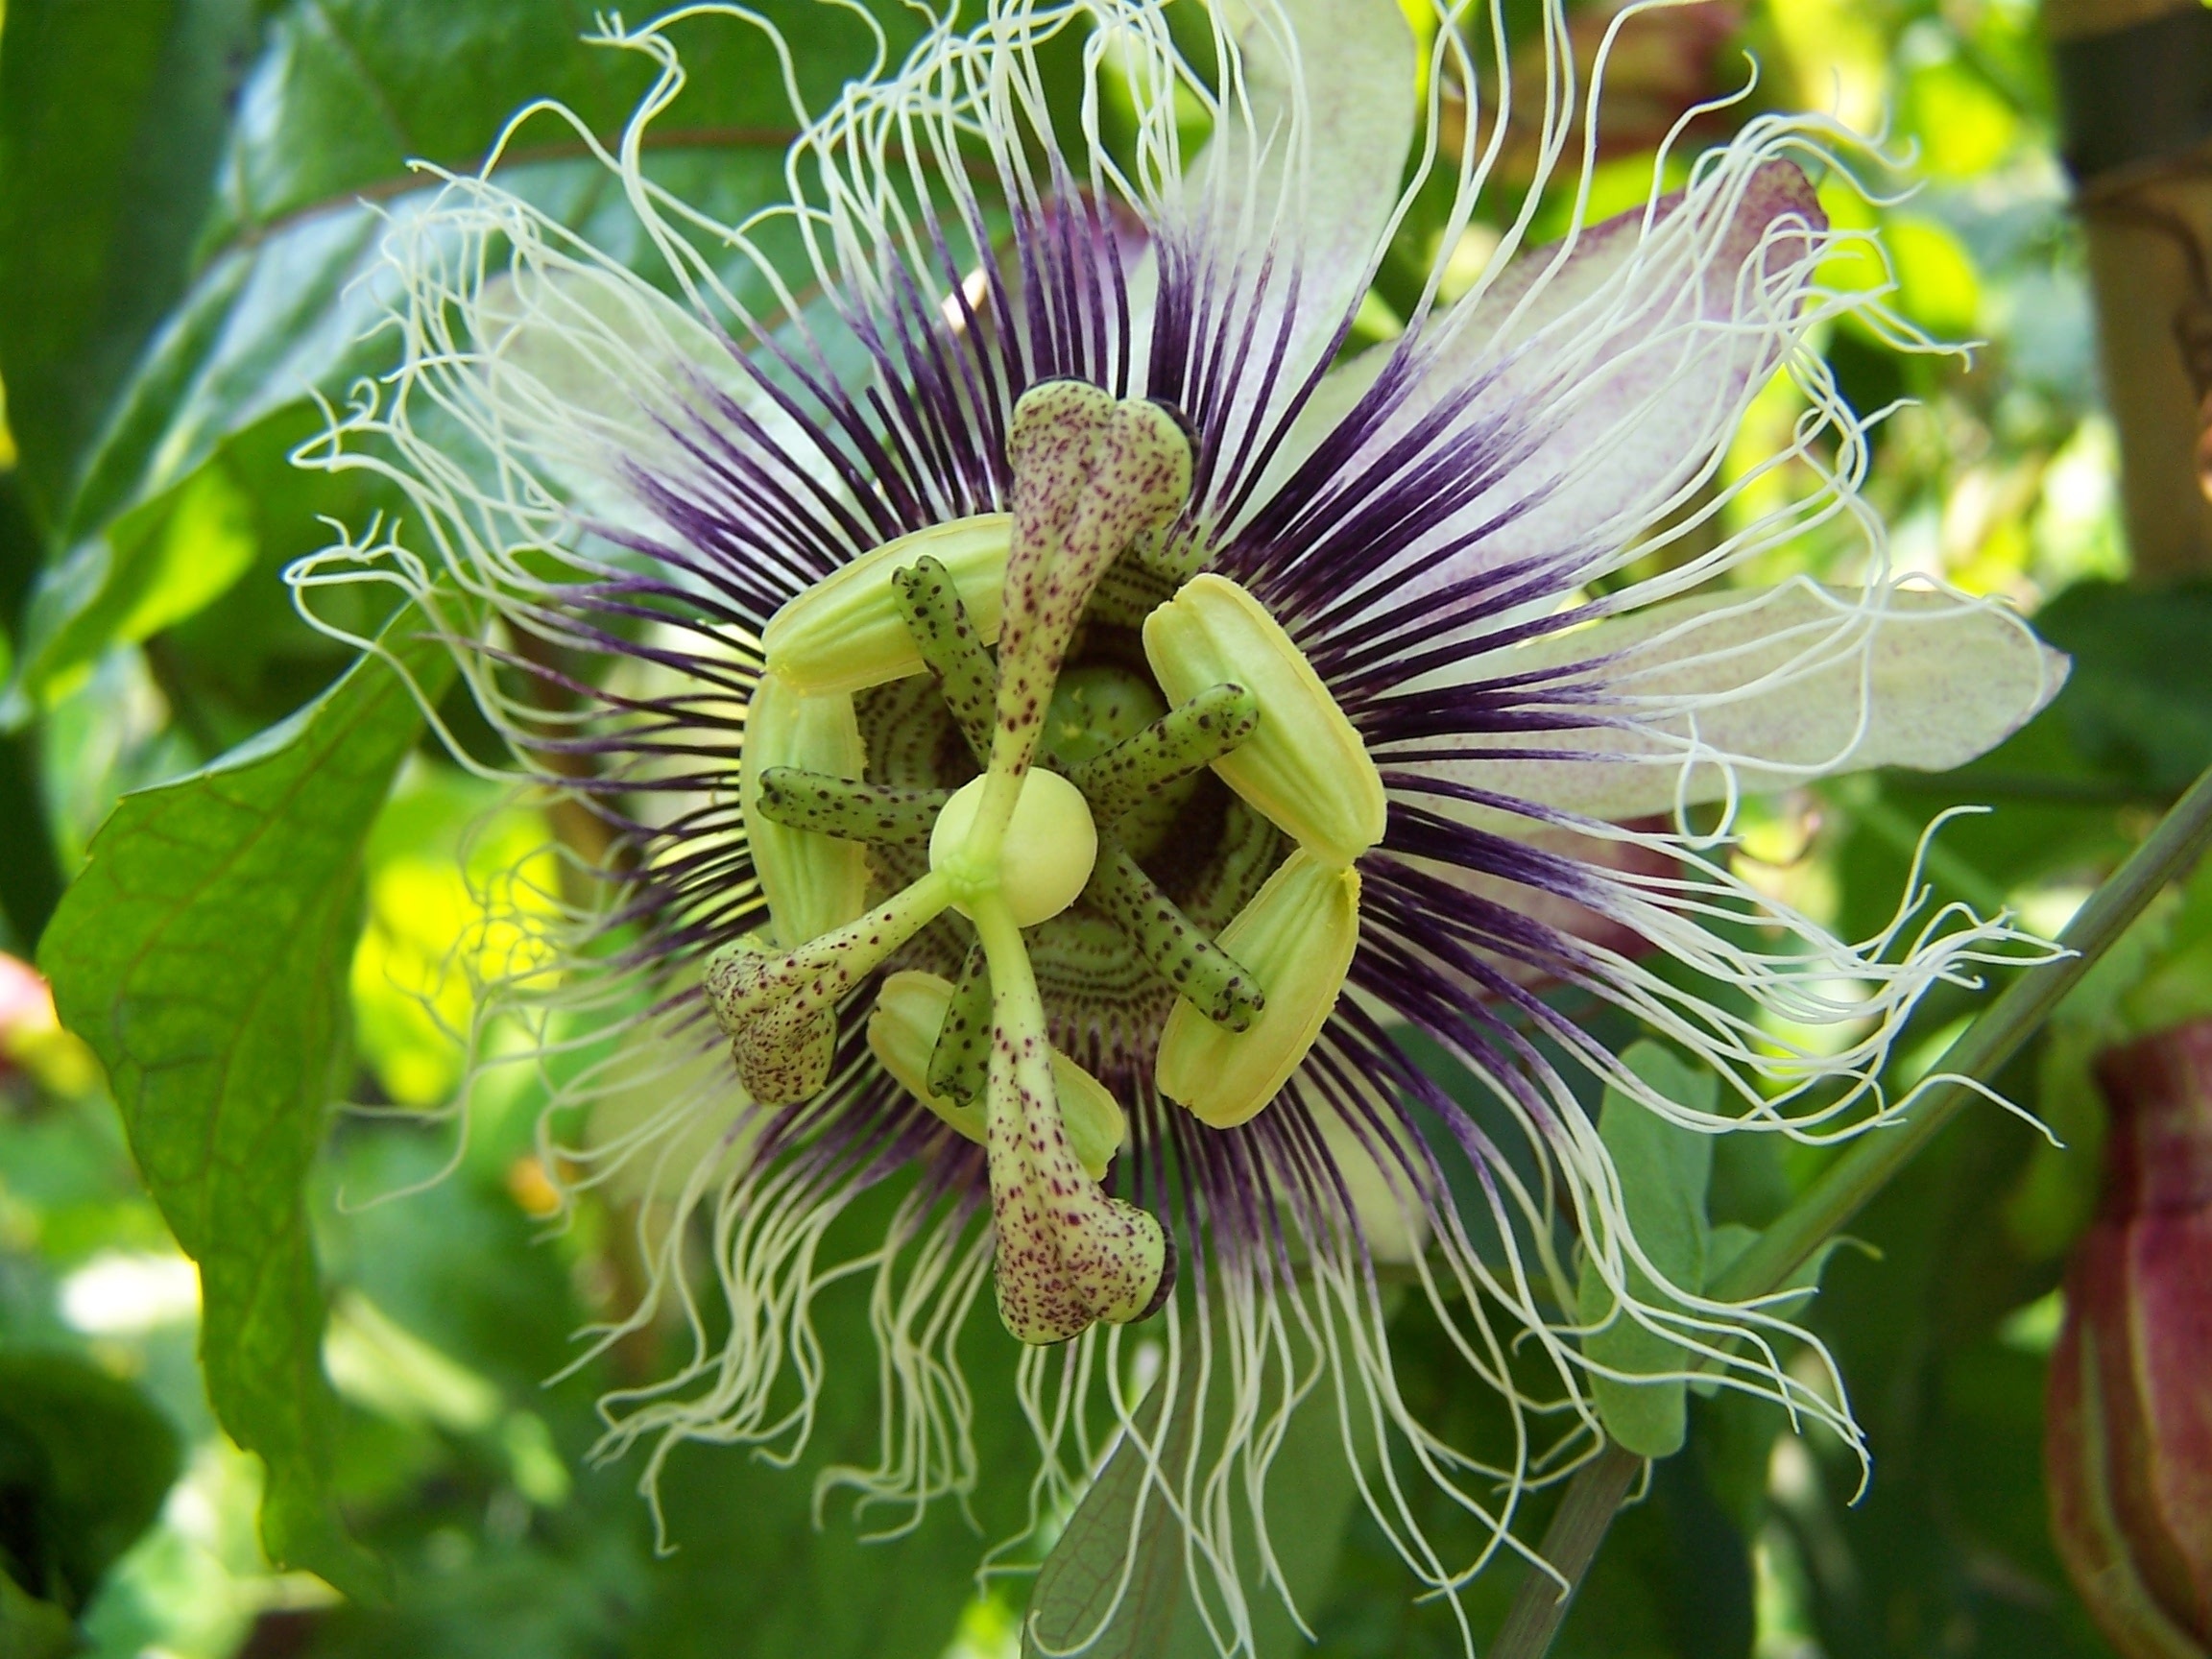
plant, flower, produce, botany, flora, wildflower, close up, hybrid, passion fruit, creeper, passion flower, passiflora, macro photography, flowering plant, land plant, passion flower family, purple passionflower, giant granadilla, edulis x colvilli